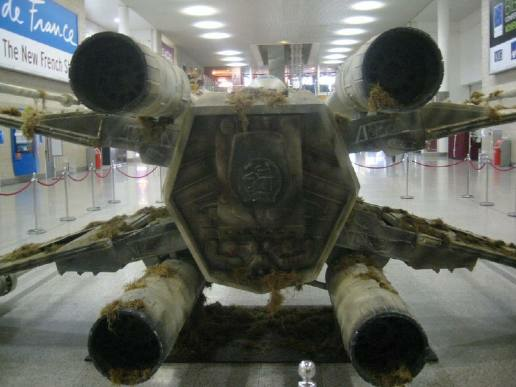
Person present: No